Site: brandenburg
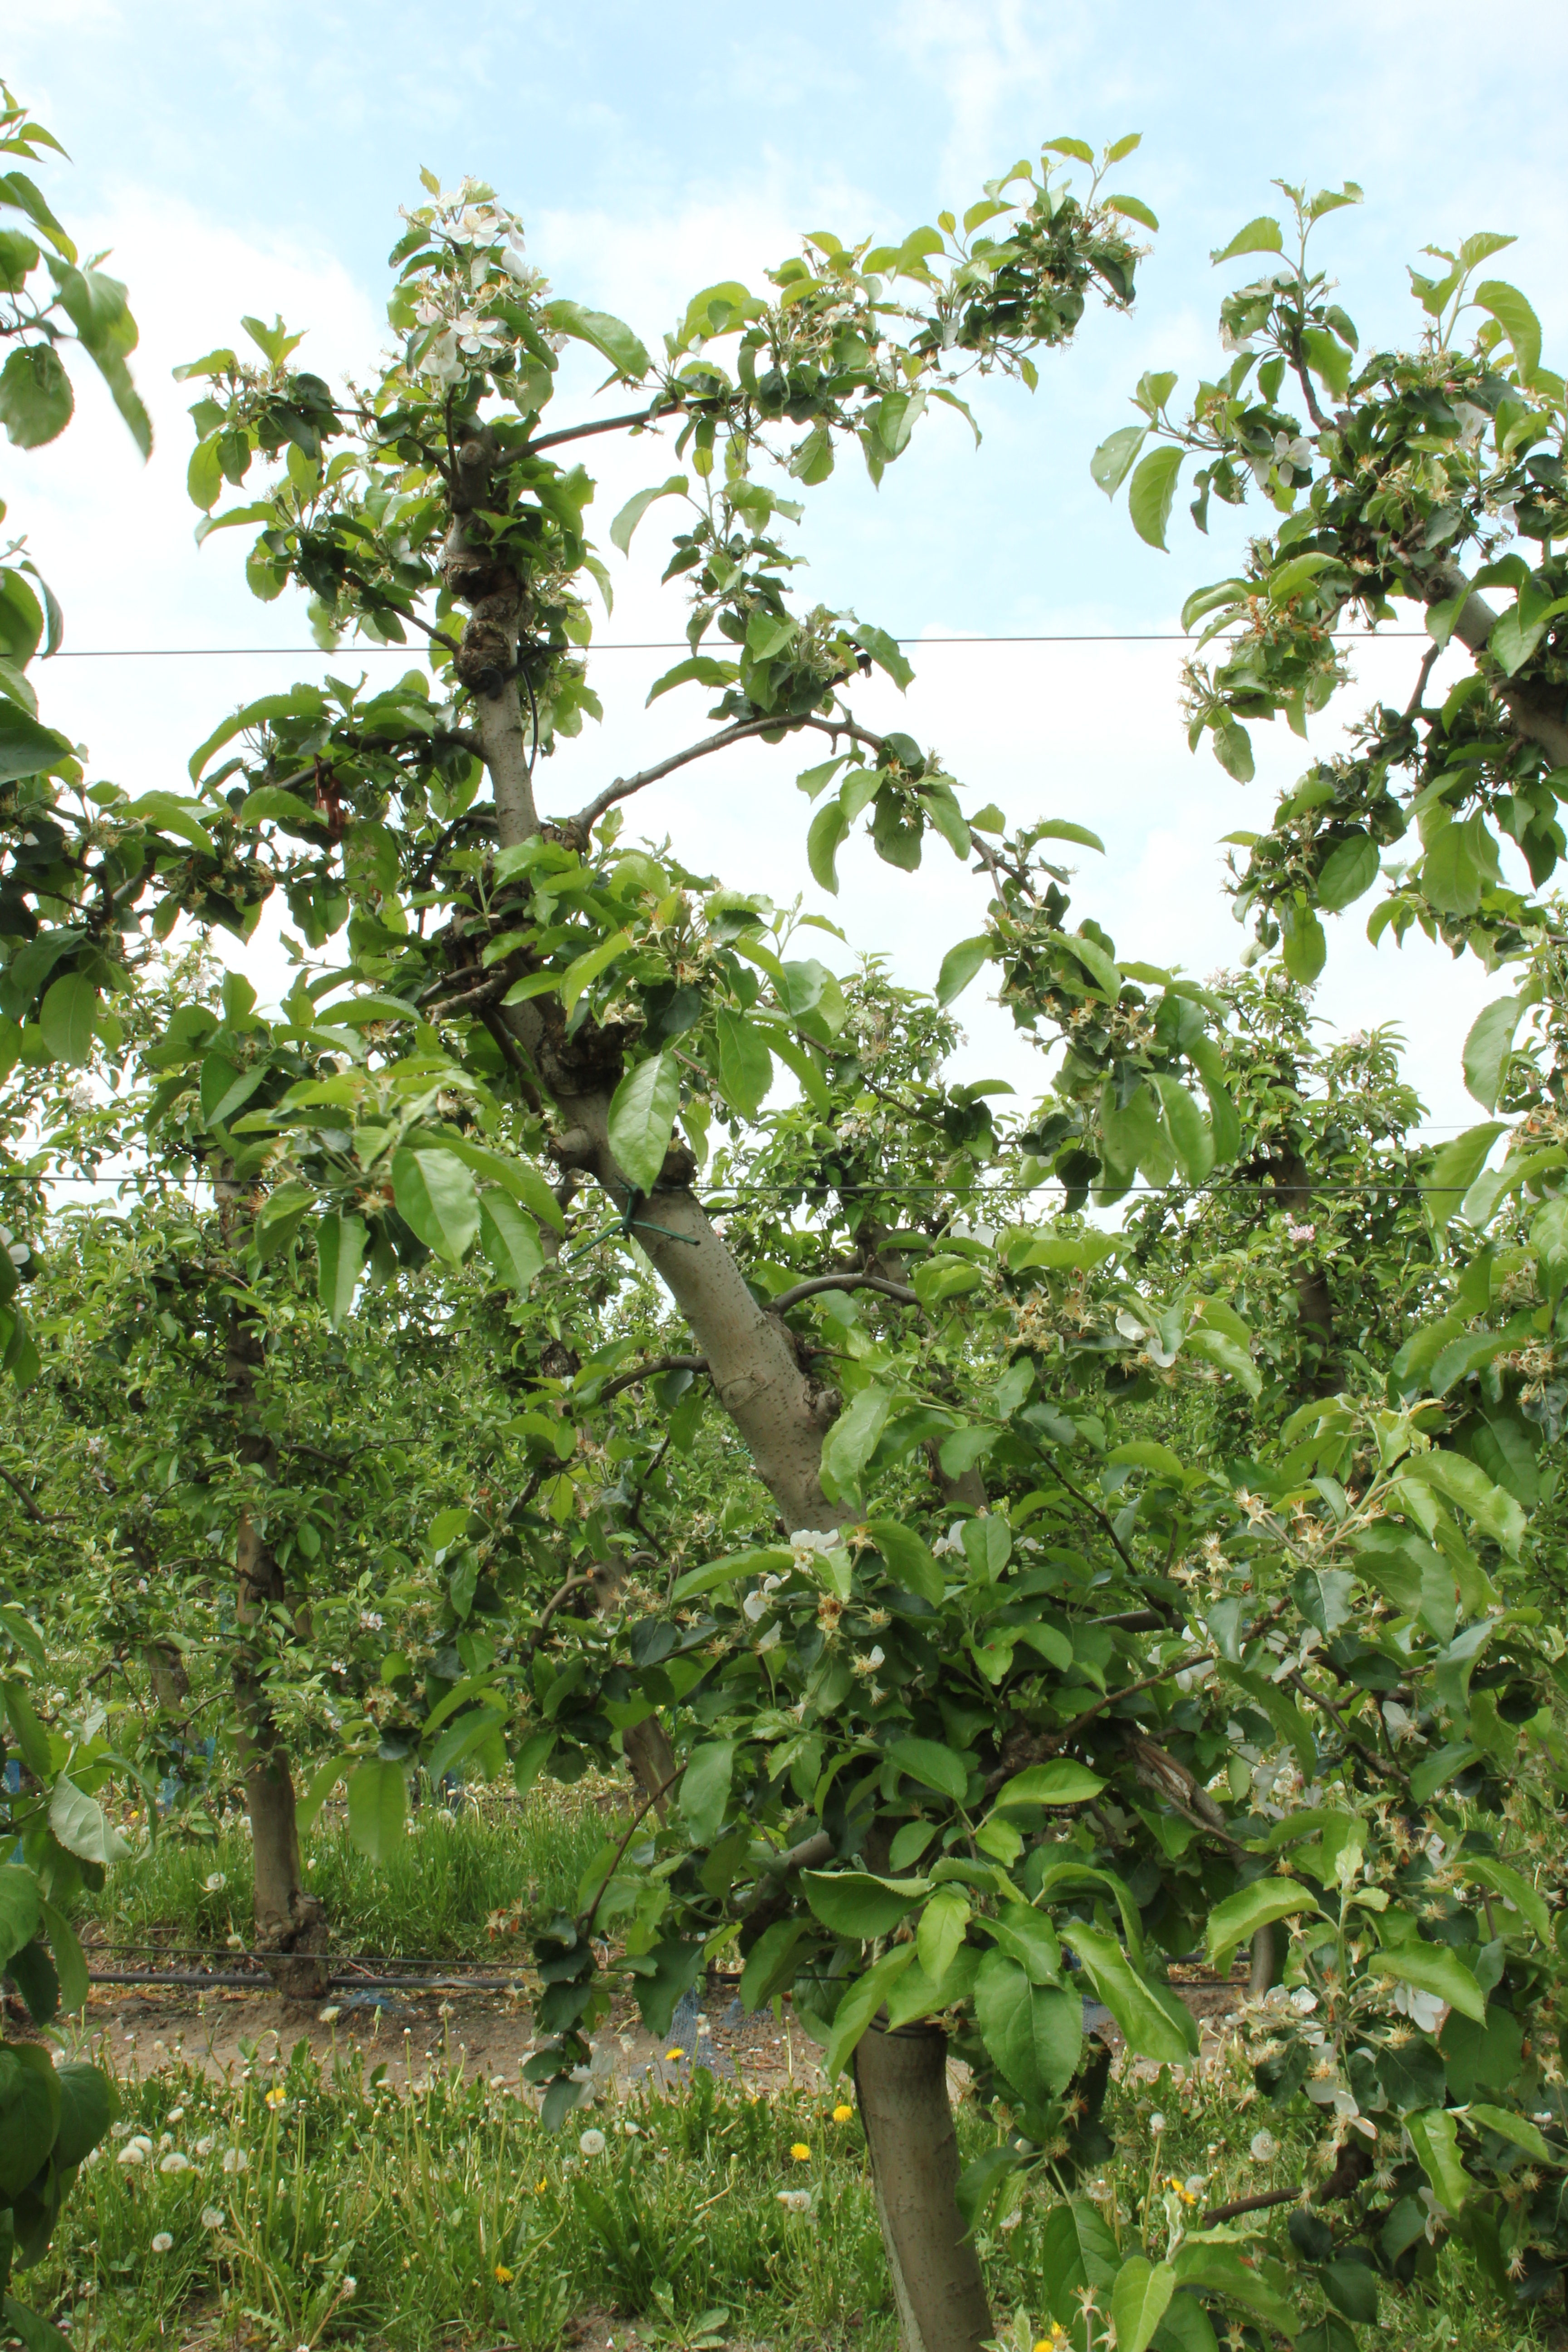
Growth stage (BBCH 67): Flowering